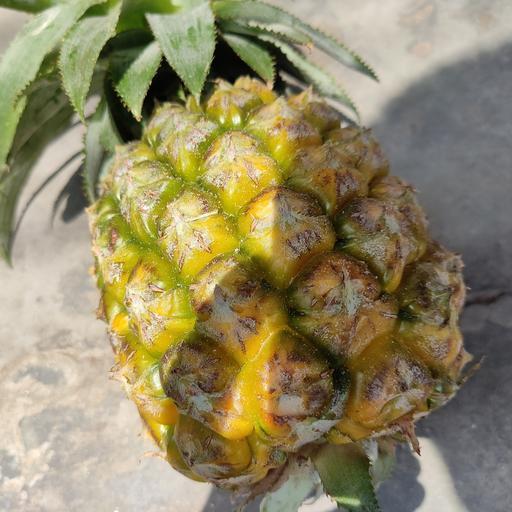
Crop type: Pineapple